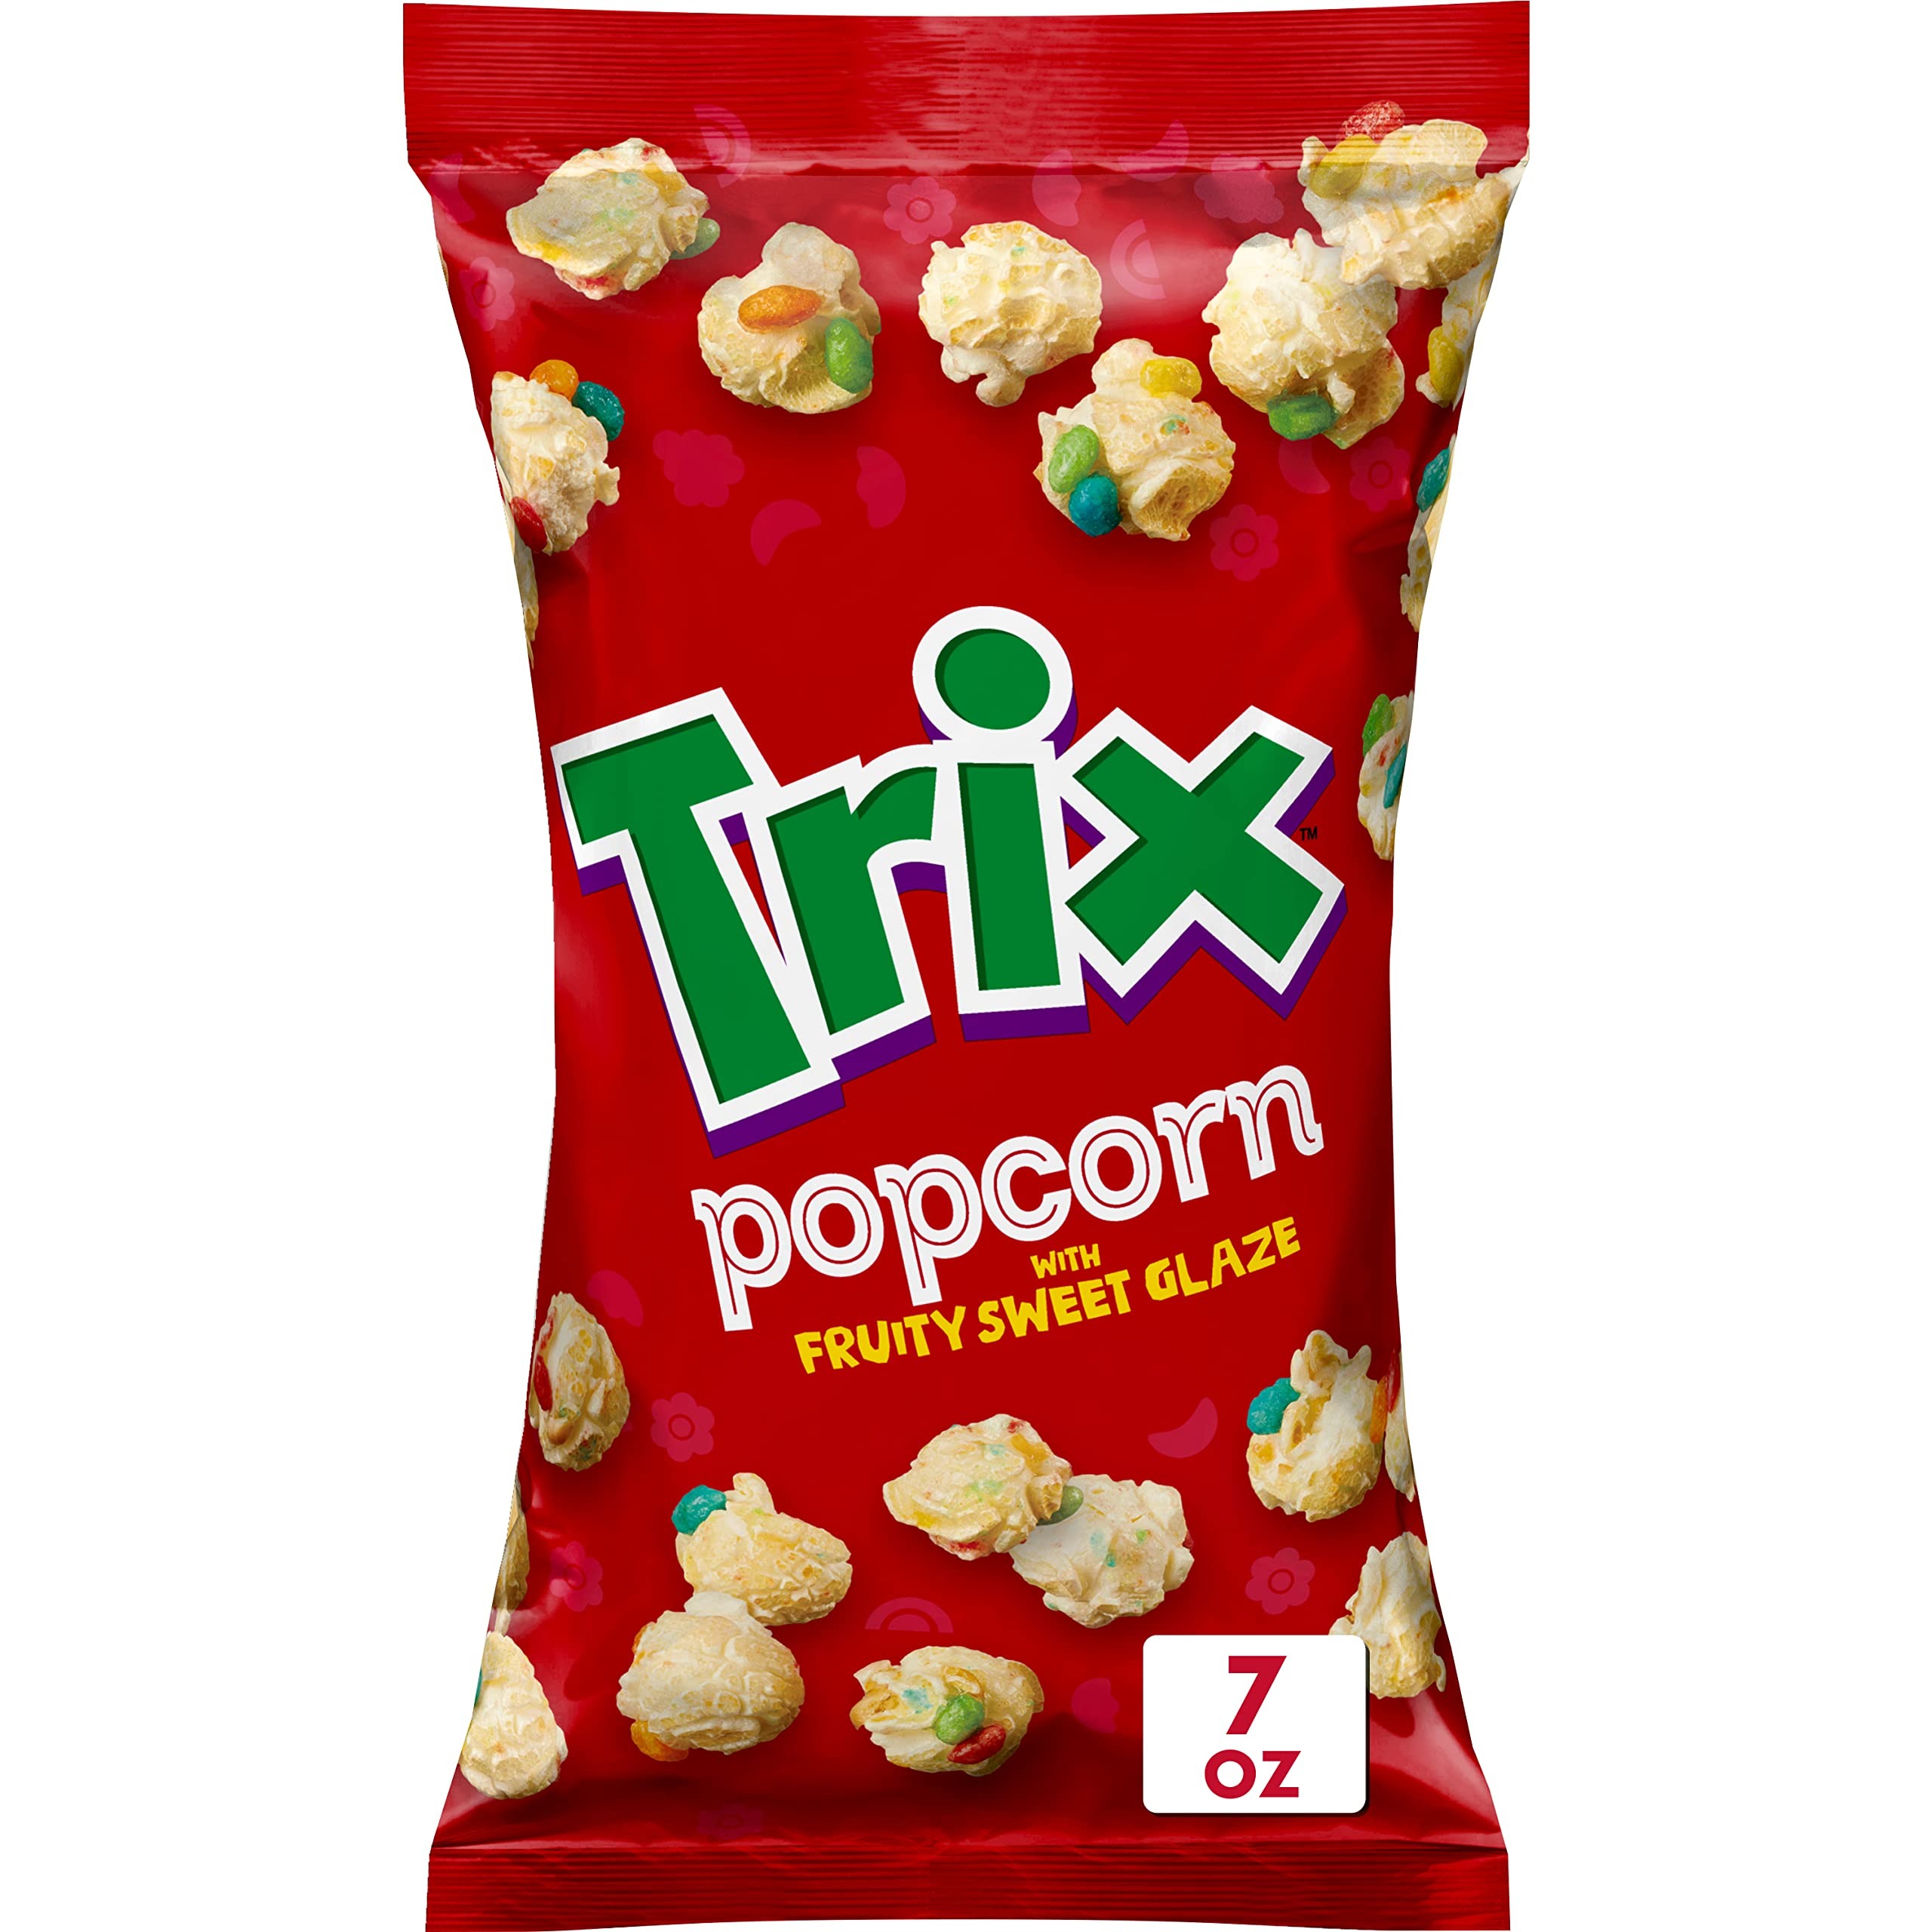
Item Name: Trix Popcorn Snack with Fruity Sweet Glaze, Snack Bag, 7 oz
Bullet Point 1: CEREAL POPCORN: Everything you love about Trix breakfast cereal in a crunchy and delicious flavored popcorn; Snack bag perfect for snacktime, or anytime
Bullet Point 2: PARTY SNACK: Popcorn perfect for parties, movie night, or to use at a moment's notice; The epic Trix flavor is sure to be a hit with the entire family
Bullet Point 3: SWEET FRUITY FLAVOR: Amp up your sweet and salty popcorn with Trix Popcorn; Not your typical kettle or caramel corn flavor and a perfect combination of sweet fruity flavor and crunch in every bit
Bullet Point 4: QUICK AND CONVENIENT: Grab a fistful as you're headed out the door, pack a snack for when you're on the go, enjoy it as a bedtime snack, or have a bag ready for a midnight snack
Bullet Point 5: CONTAINS: seven oz
Value: 7.0
Unit: Ounce

Price: 8.09